Thyroid dysgenesis

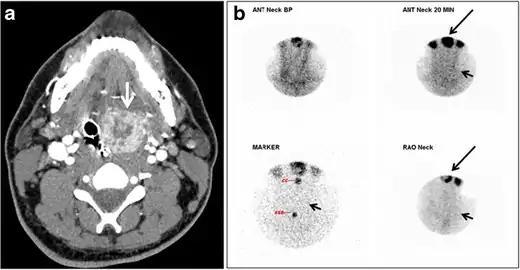
CT scan and scintigraphy images of lingular ectopic thyroid

Thyroid dysgenesis is a cause of congenital hypothyroidism where the thyroid is missing (thyroid agenesis), ectopic, or severely underdeveloped. It should not be confused with iodine deficiency, or with other forms of congenital hypothyroidism, such as thyroid dyshormonogenesis, where the thyroid is present but not functioning correctly.